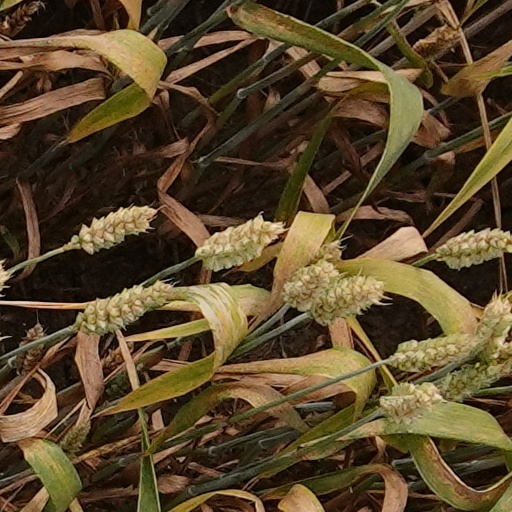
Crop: wheat